2012–13 Los Angeles Lakers season

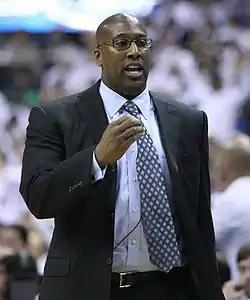
Head coach Mike Brown was fired after a 1–4 start.

Howard had back surgery earlier in April, and the Lakers had acquired him with the possibility that he might be out until December or January. He did not play basketball until training camp in October. The Lakers went a winless 0–8 in the preseason with Howard playing in just two of the games while he was still recovering. Brown estimated it could take until January for the Lakers to fully master the new offense. The Lakers starting lineup at the start of the regular season was both the league's tallest and its oldest with Nash (38 years old), Bryant (34), Gasol and World Peace (32), and Howard (26). The five All-Stars had a combined 33 All-Star appearances, and the team had the league's highest payroll at just over $100 million. "The New York Times" called them "one of the most talented lineups in NBA history." ESPN wrote that the Lakers were "not only expected to win the title but to do so in record-breaking fashion." Bryant cautioned that they were not "the most athletic team in the world" and could be limited in their rebounding and transition game. Howard was ready for the start of the season, but he was still recovering from his back surgery. In his Laker debut, Howard had 19 points and 10 rebounds, but he was only 3-for-14 on free throws and fouled out; the Lakers lost 99–91.